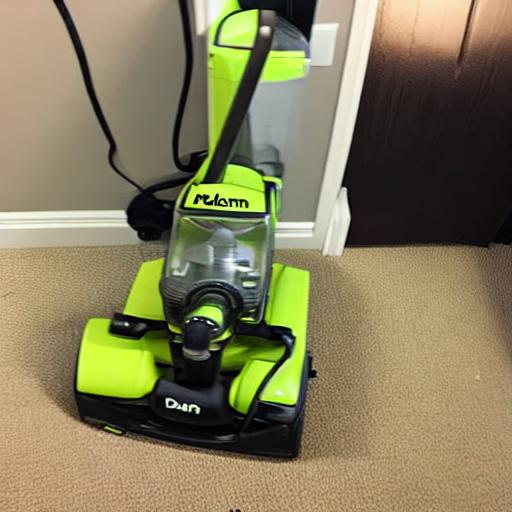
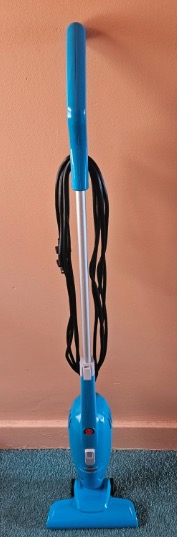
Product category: items_vacuum
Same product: no